Gemory

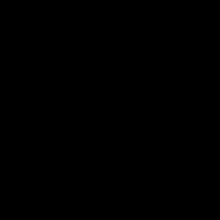
Gremory's seal in the Ars Goetia

In the "Pseudomonarchia", "Lesser Key", and "Dictionnaire", Gremory is ranked as a duke ruling 26 legions of spirits, but (still a duke) ruling 27 in the Munich Manual of Demonic Magic and ruling 5 or 42 legions as either a duke, prince, or captain, in the "Liber Officiorium Spirituum".